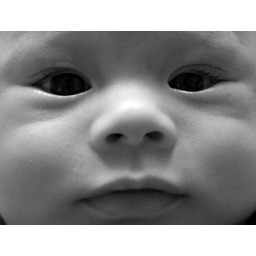
close in black and white